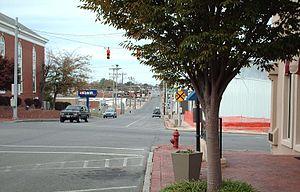
La ville américaine de Shelbyville est le siège du comté de Bedford, dans l’État du Tennessee. En 2011, sa population s’élevait à 21 105 habitants.